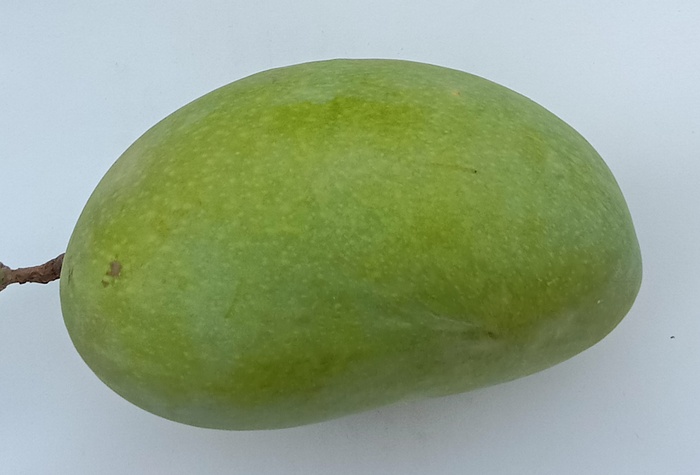
Mango variety: Chaunsa (Summer Bahisht)